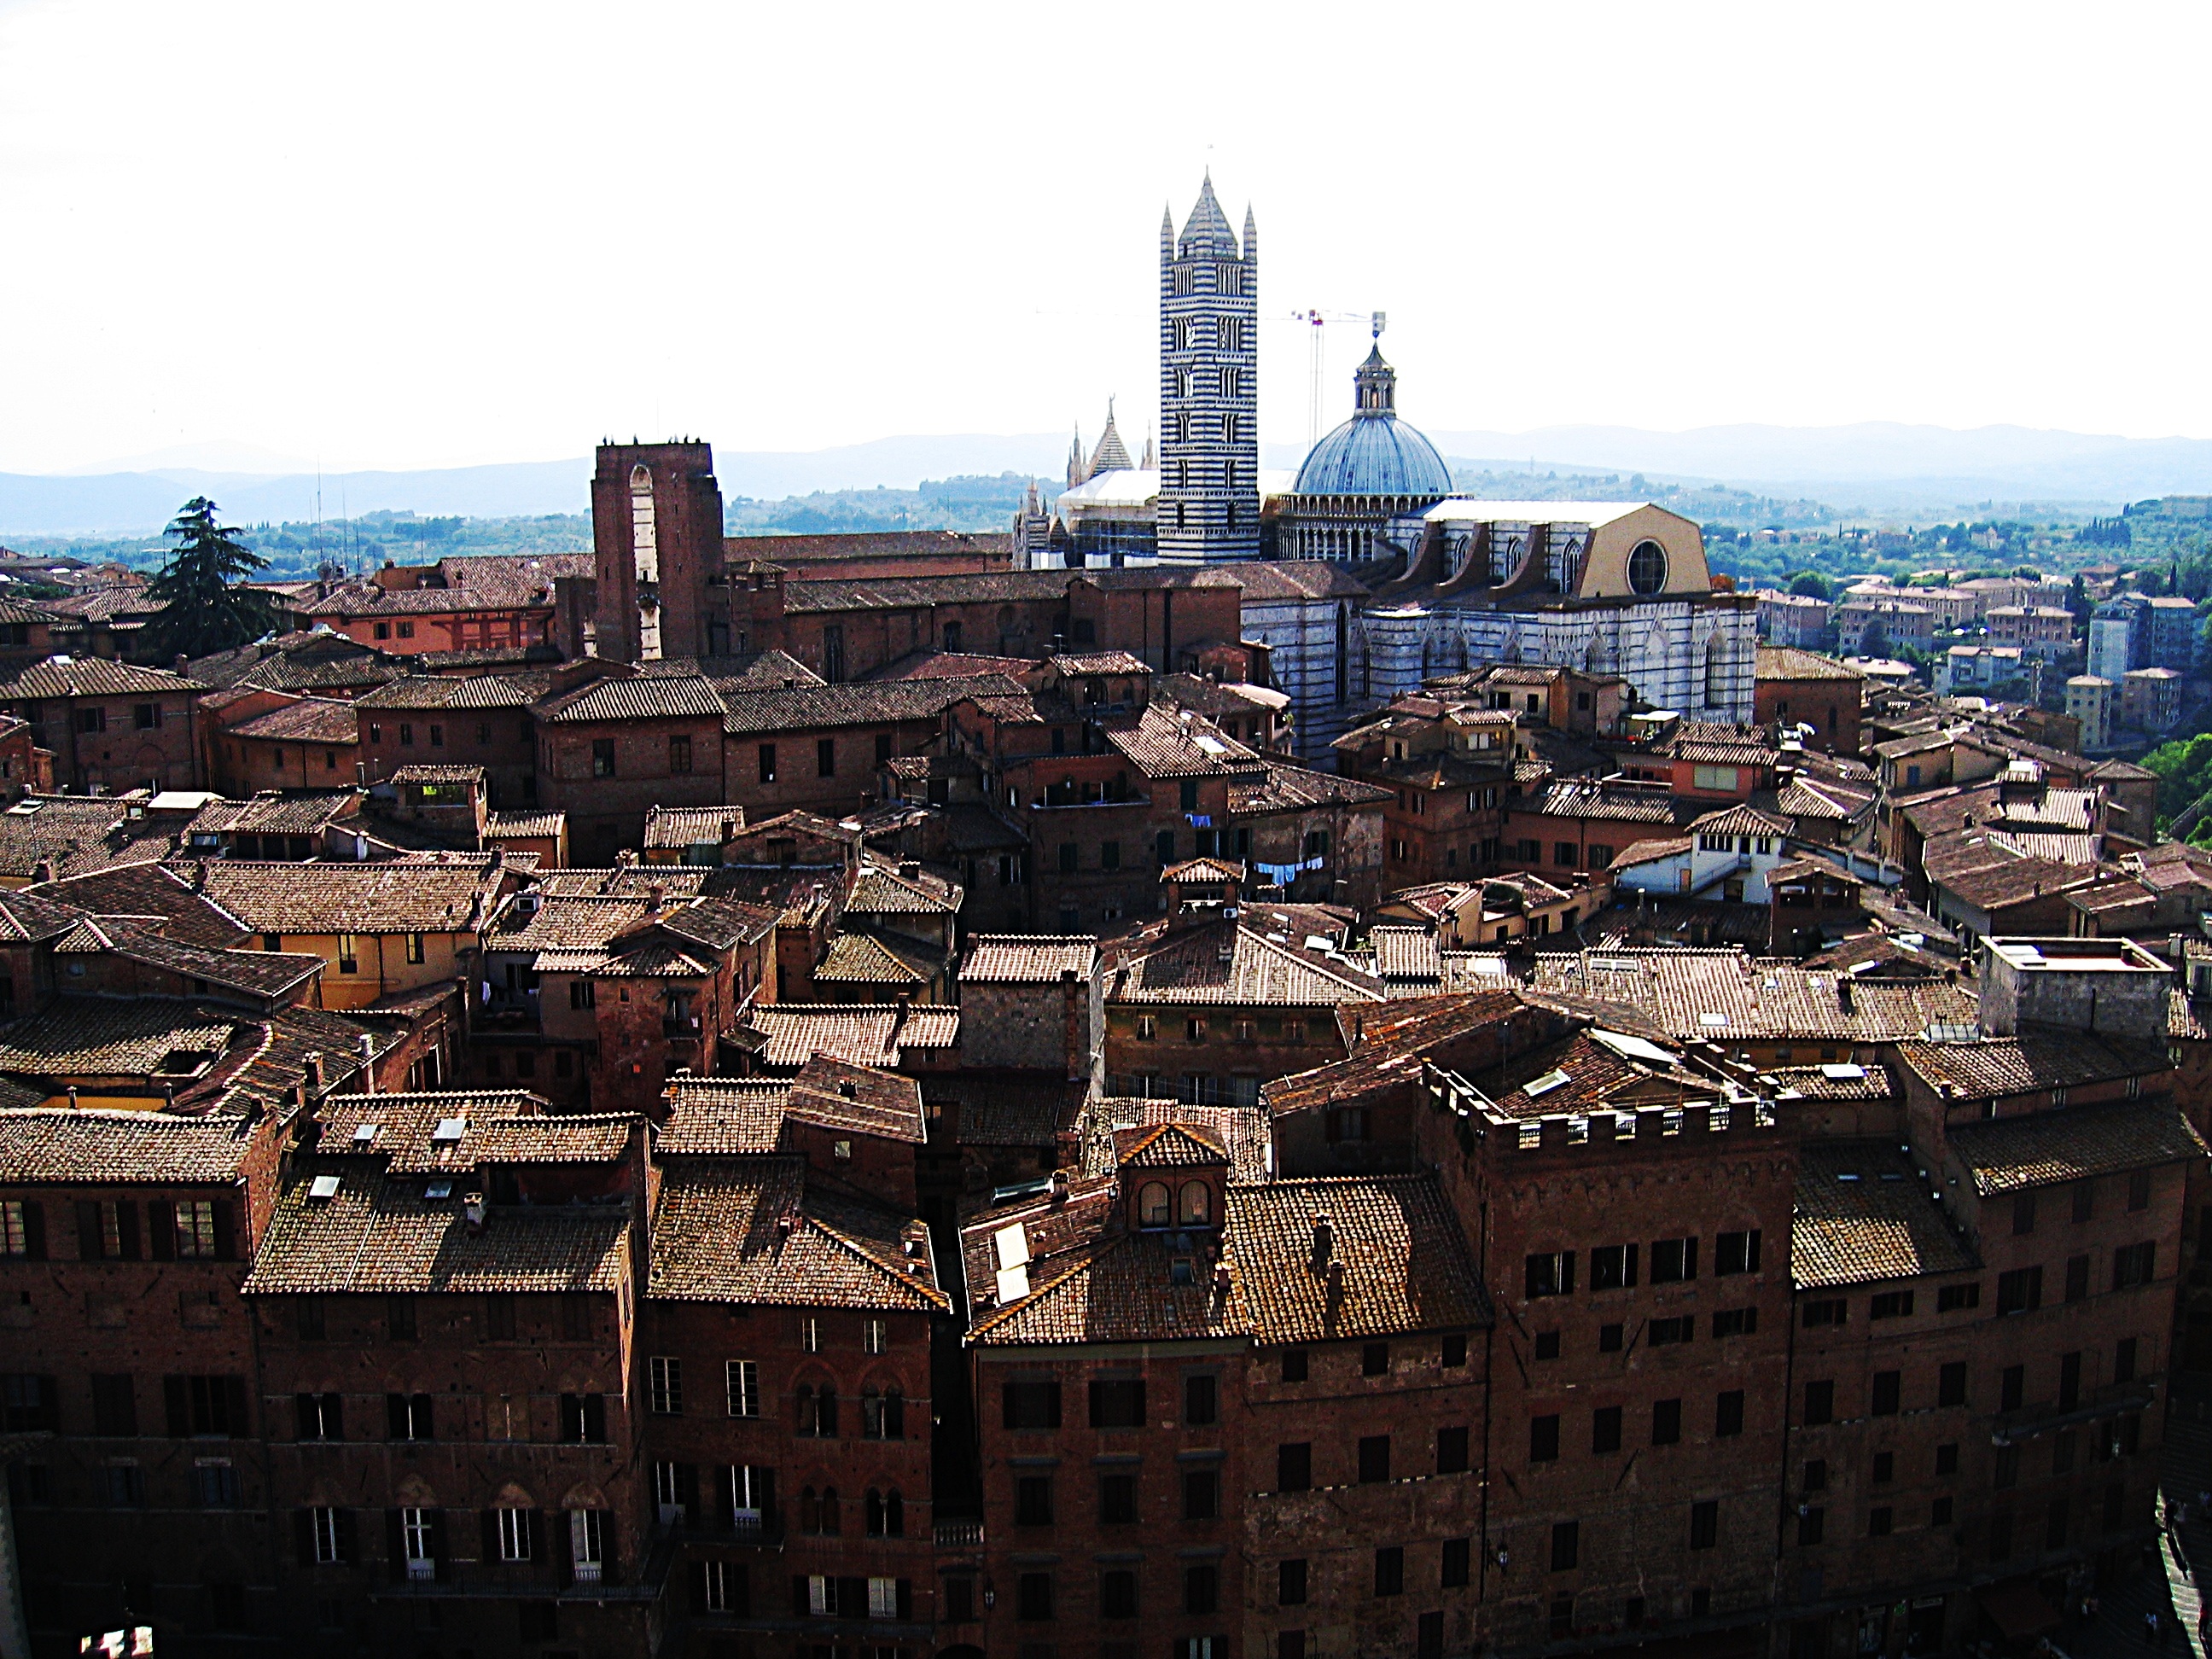
skyline, town, city, cityscape, panorama, landmark, italy, tuscany, cathedral, place of worship, old town, metropolis, siena, aerial photography, historic site, ancient history, human settlement